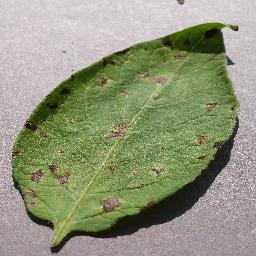
Label: Potato___Early_blight